Buckeye Industries

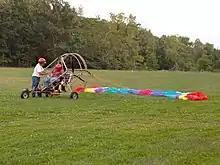
Buckeye two-place model powered parachute readied for launching

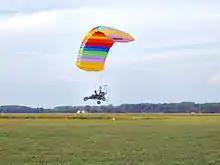
Buckeye two-place model powered parachute in flight

Buckeye Industries, also called Buckeye Aviation, was an American aircraft manufacturer, based in Argos, Indiana. The company was one of the leading manufacturers of powered parachutes and also produced some models of ultralight trikes.